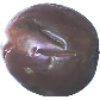
Label: Passion Fruit 1